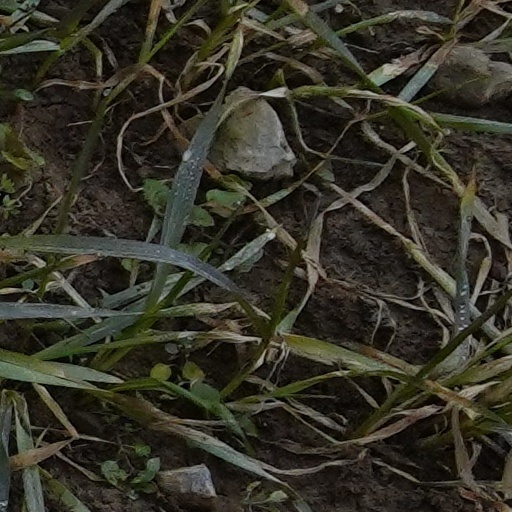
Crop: wheat